USS Barry (DDG-52)

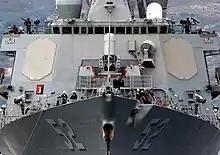
Bow view of "Barry" as she arrives in Souda Bay, Greece, 2006

In 2006, "Barry" joined her sister ship, , in providing cover for "Orient Queen", a cruise ship chartered by the United States to help evacuate American citizens during the 2006 Israeli-Lebanon conflict.